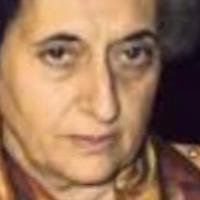
Age group: age 66-80